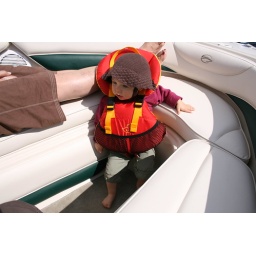
insisting on standing in the boat